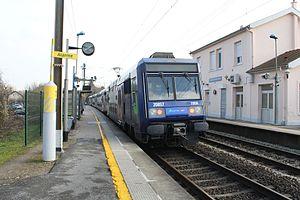
Gare de Nanteuil - Saâcy.